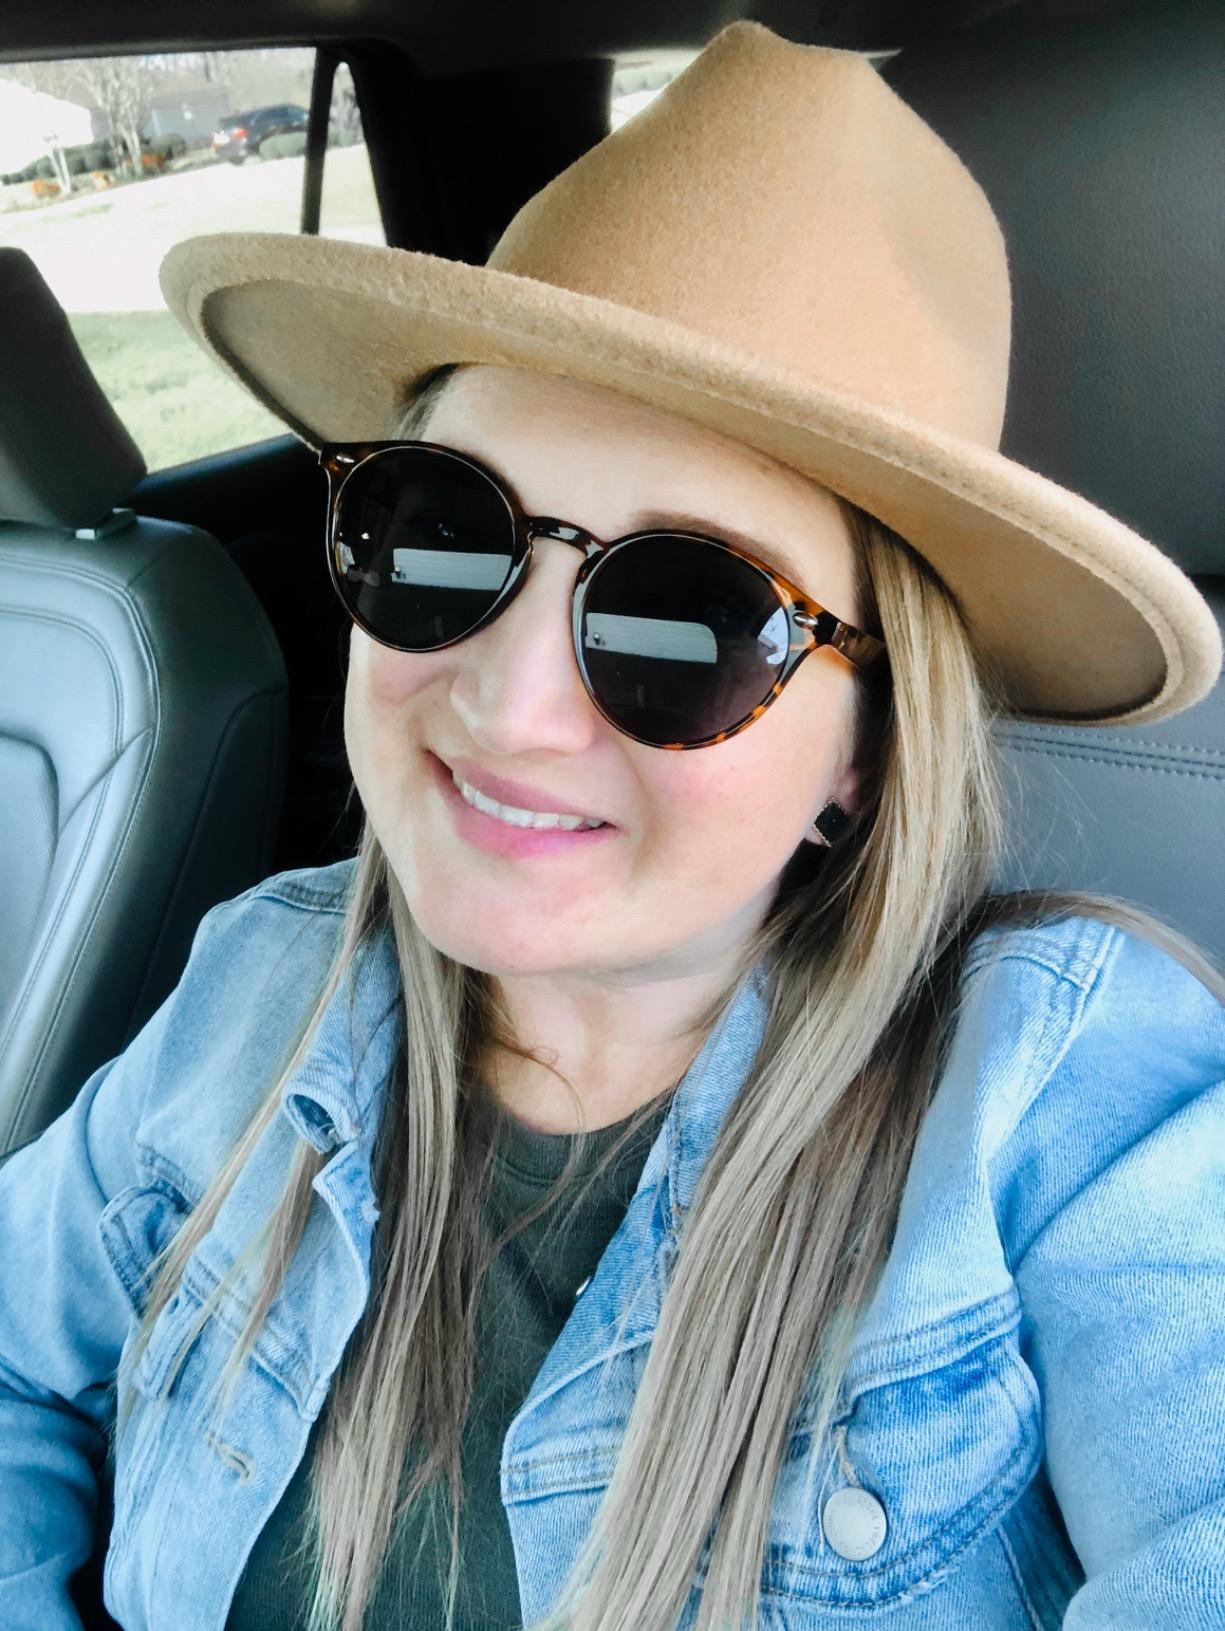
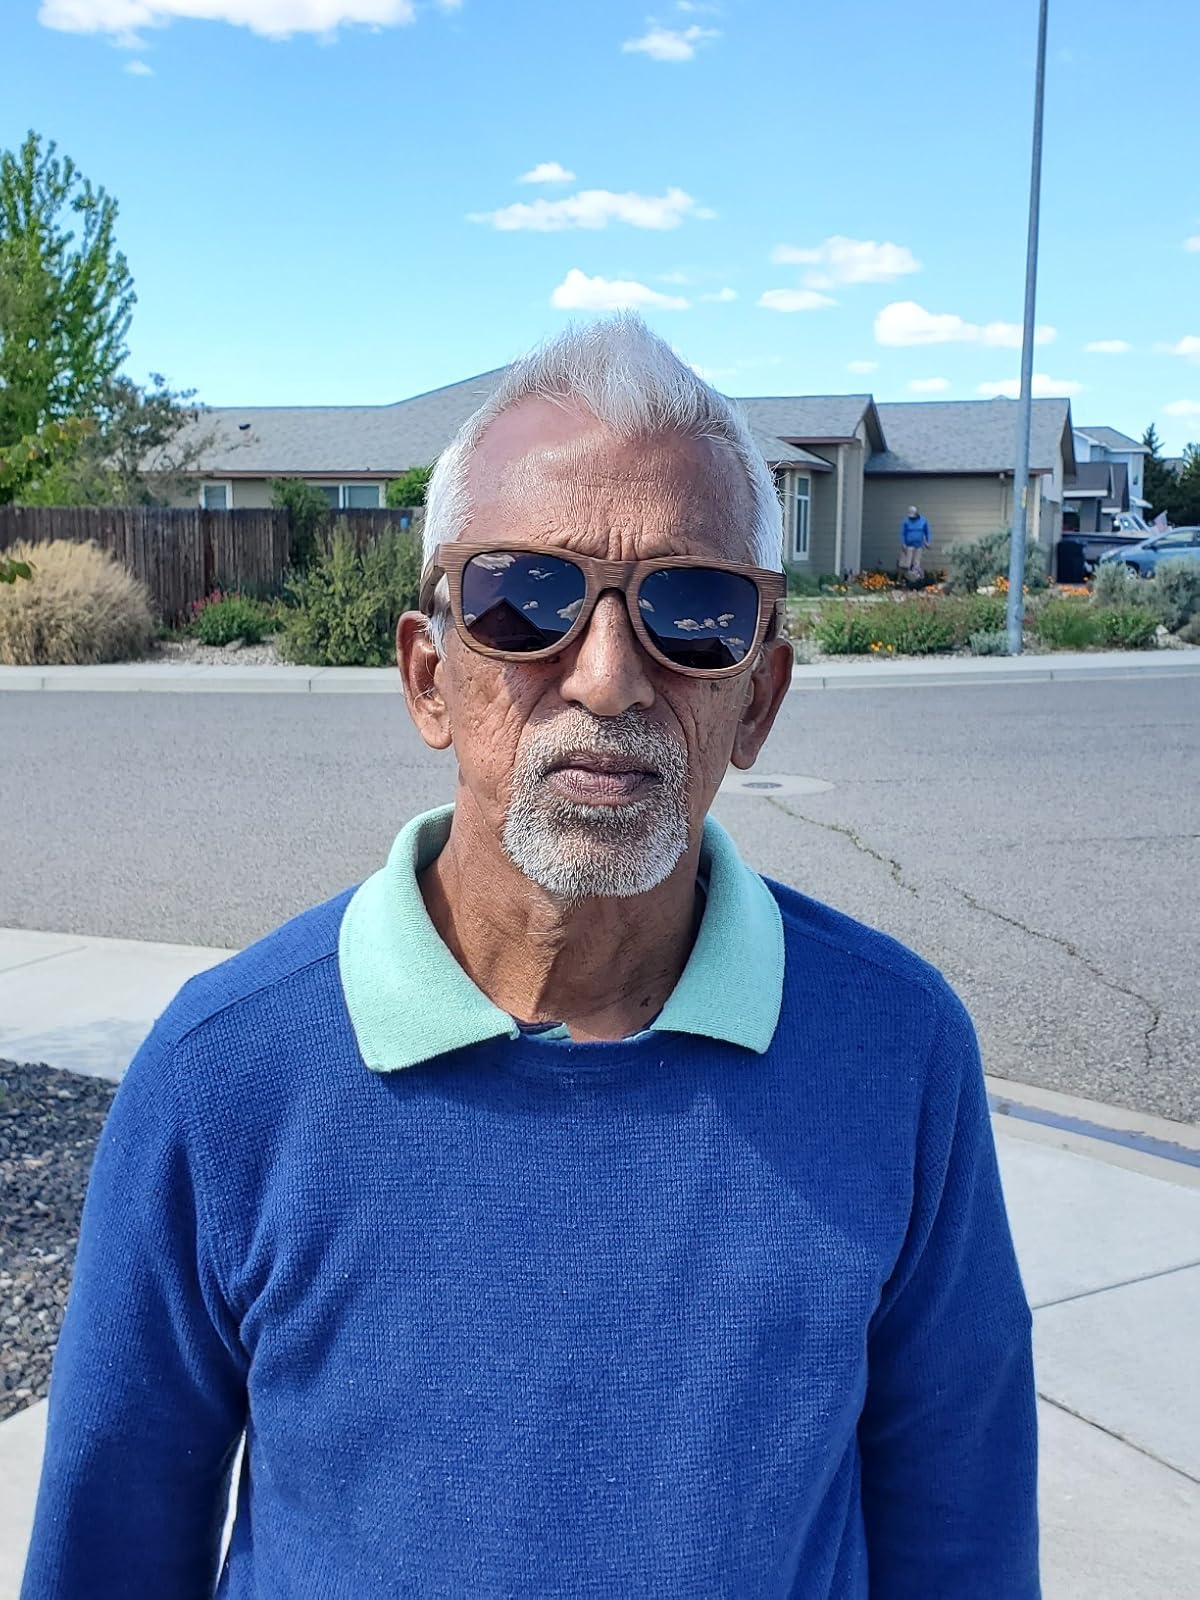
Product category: accessories_sunglasses
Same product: no